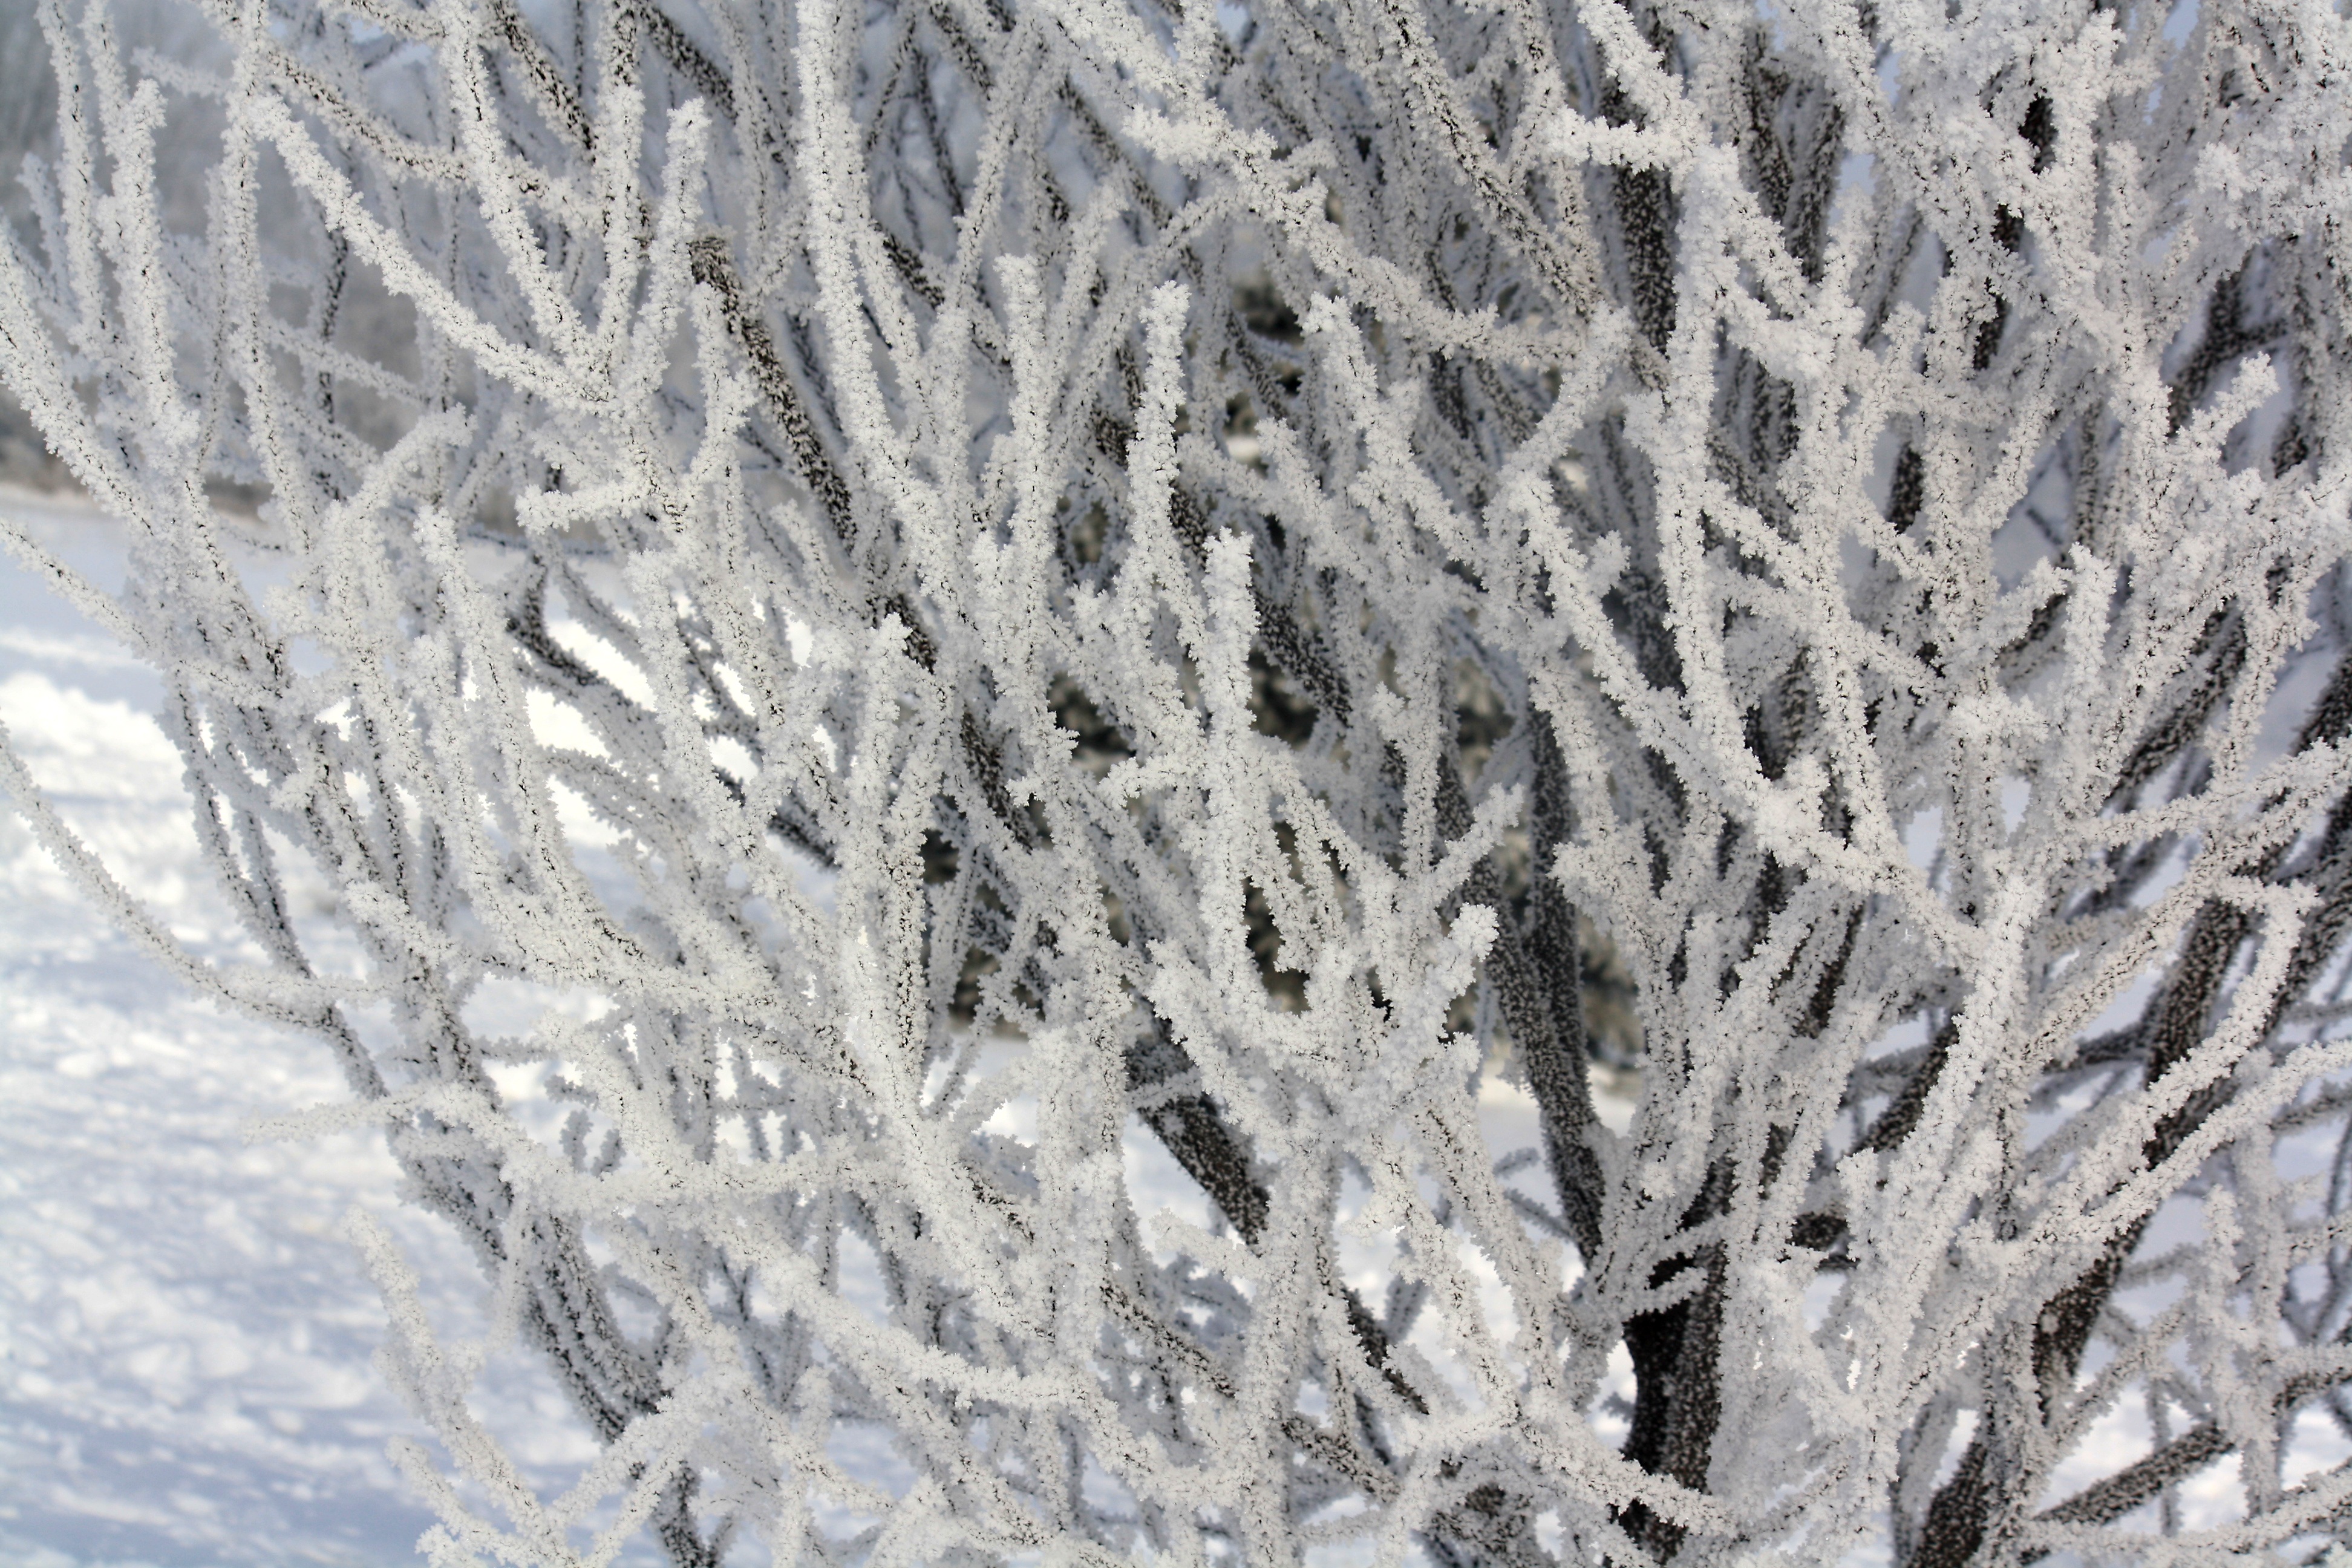
tree, nature, branch, snow, cold, winter, white, frost, ice, weather, season, freezing, geological phenomenon